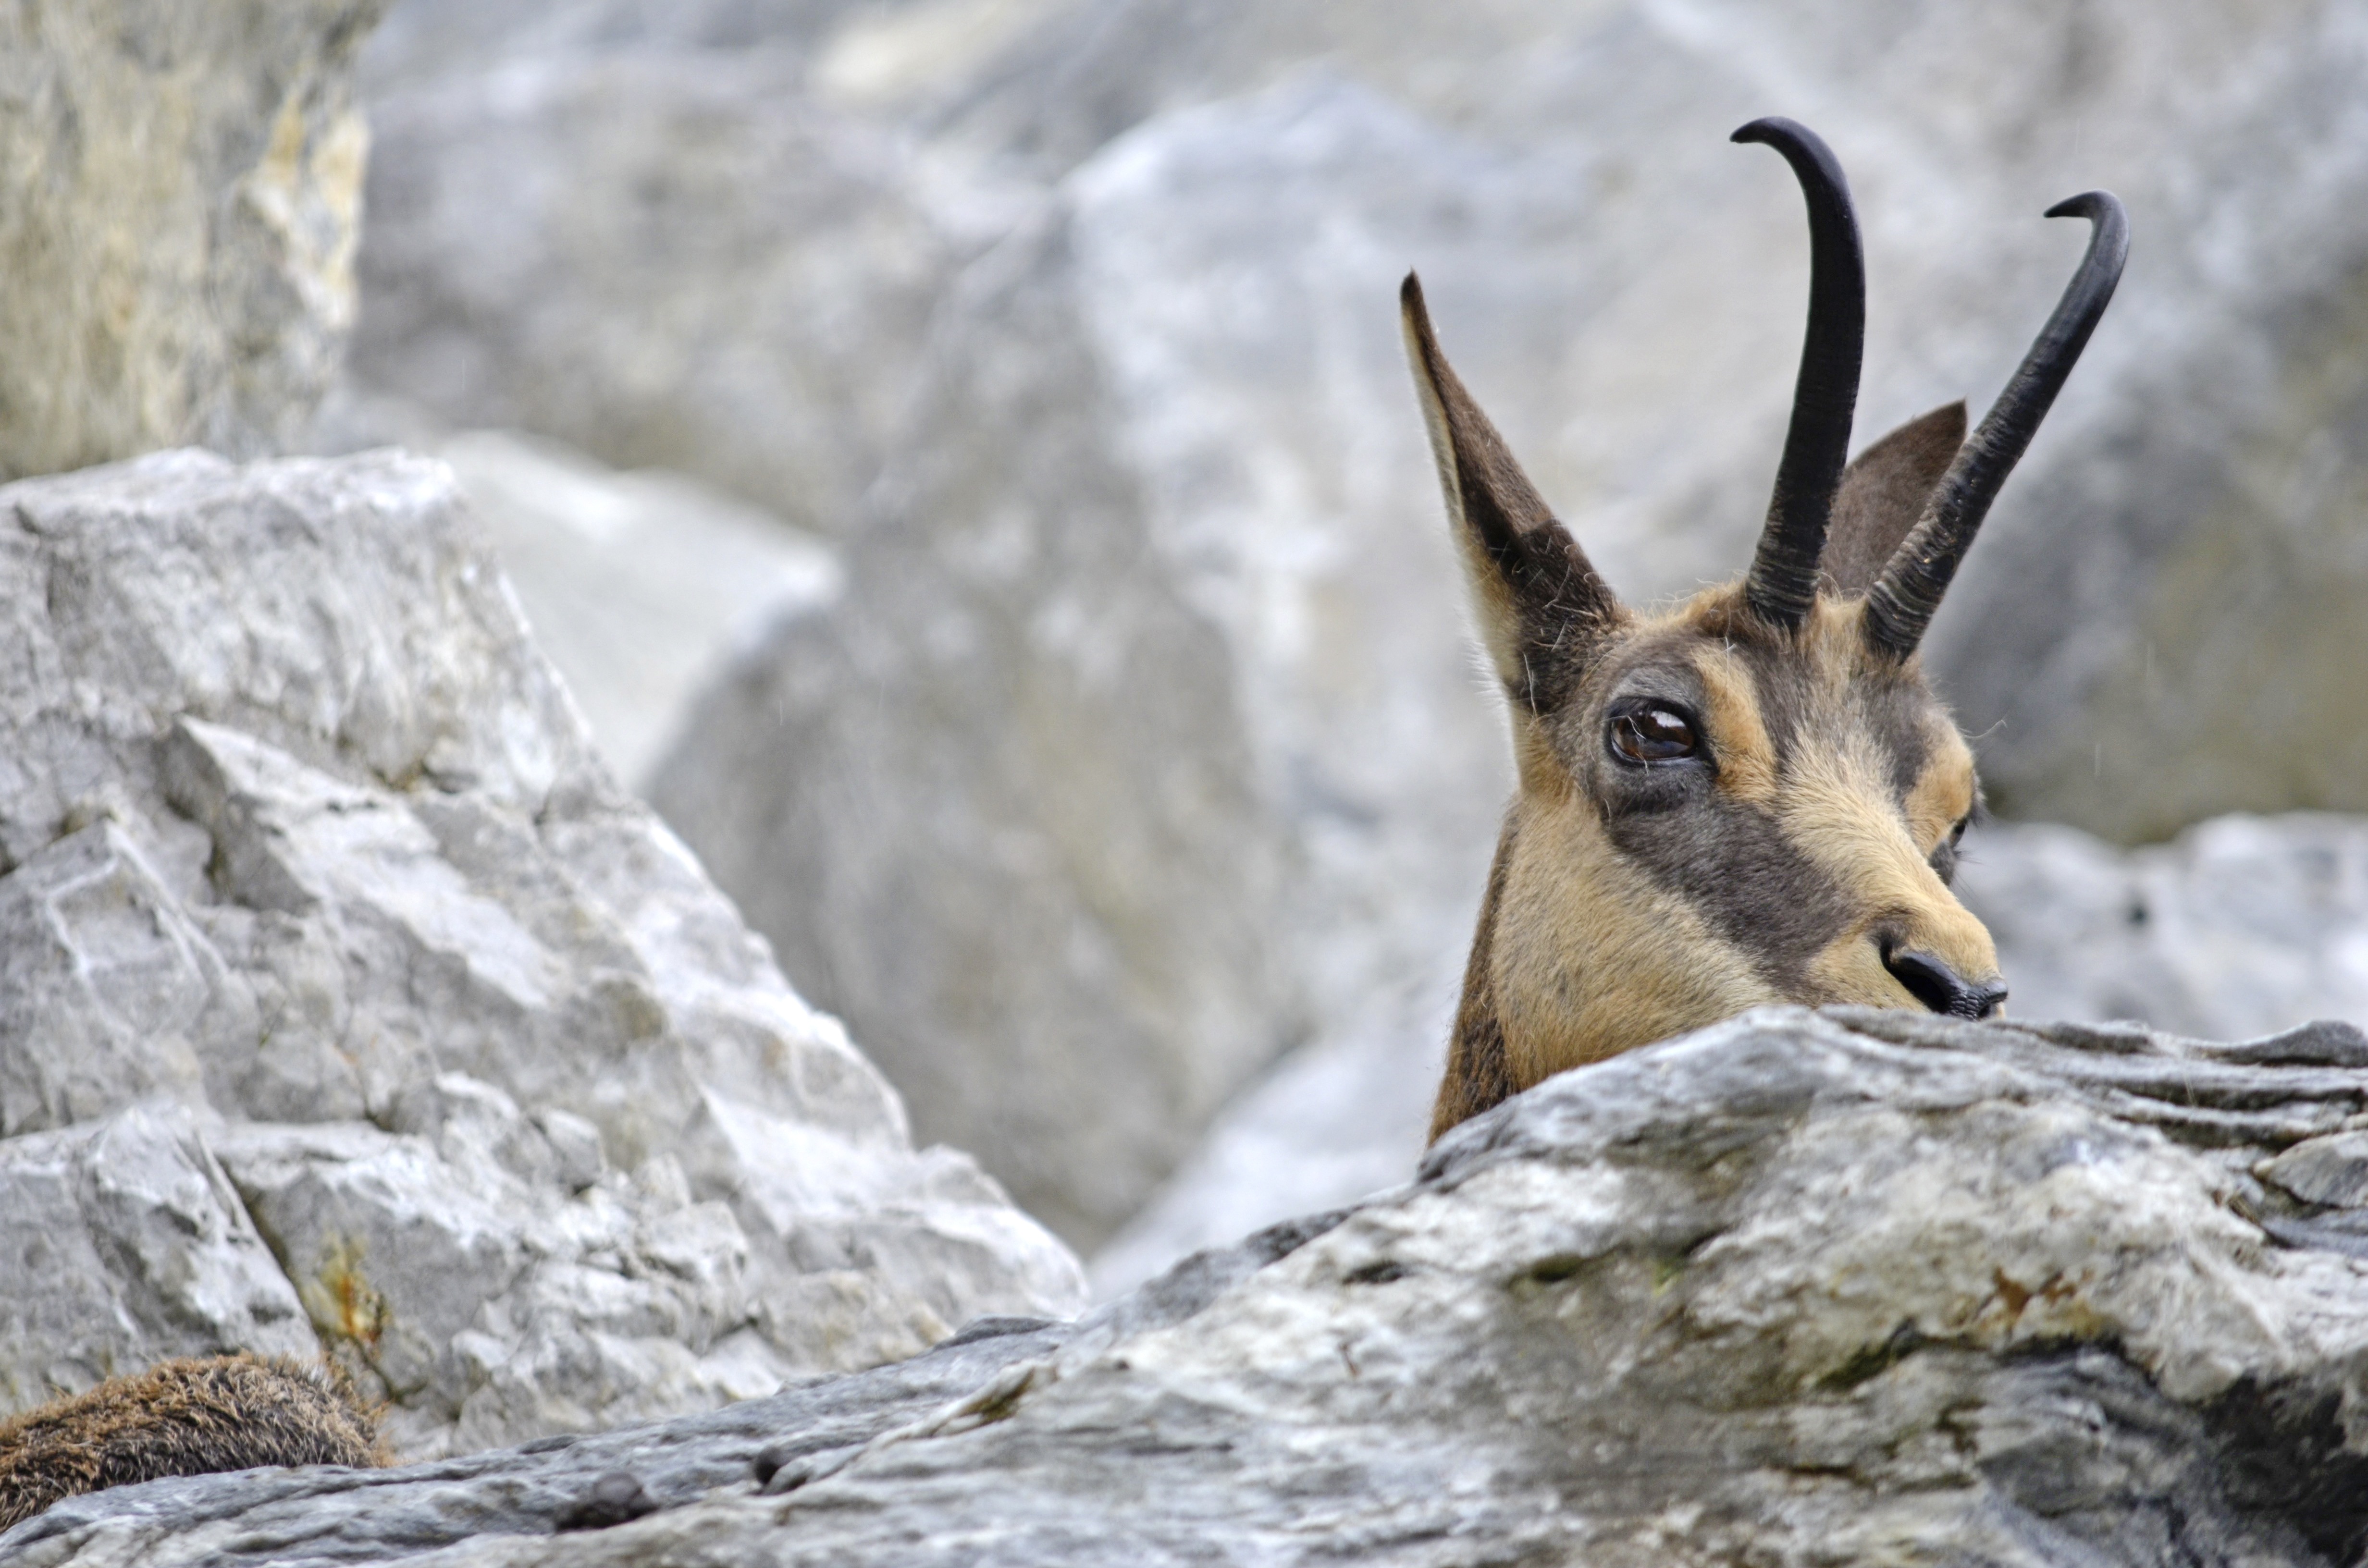
nature, wildlife, wild, zoo, mammal, alpine, fauna, antelope, mountain goat, austria, wild animal, mountains, vertebrate, horns, chamois, gams, alpine animals, cow goat family